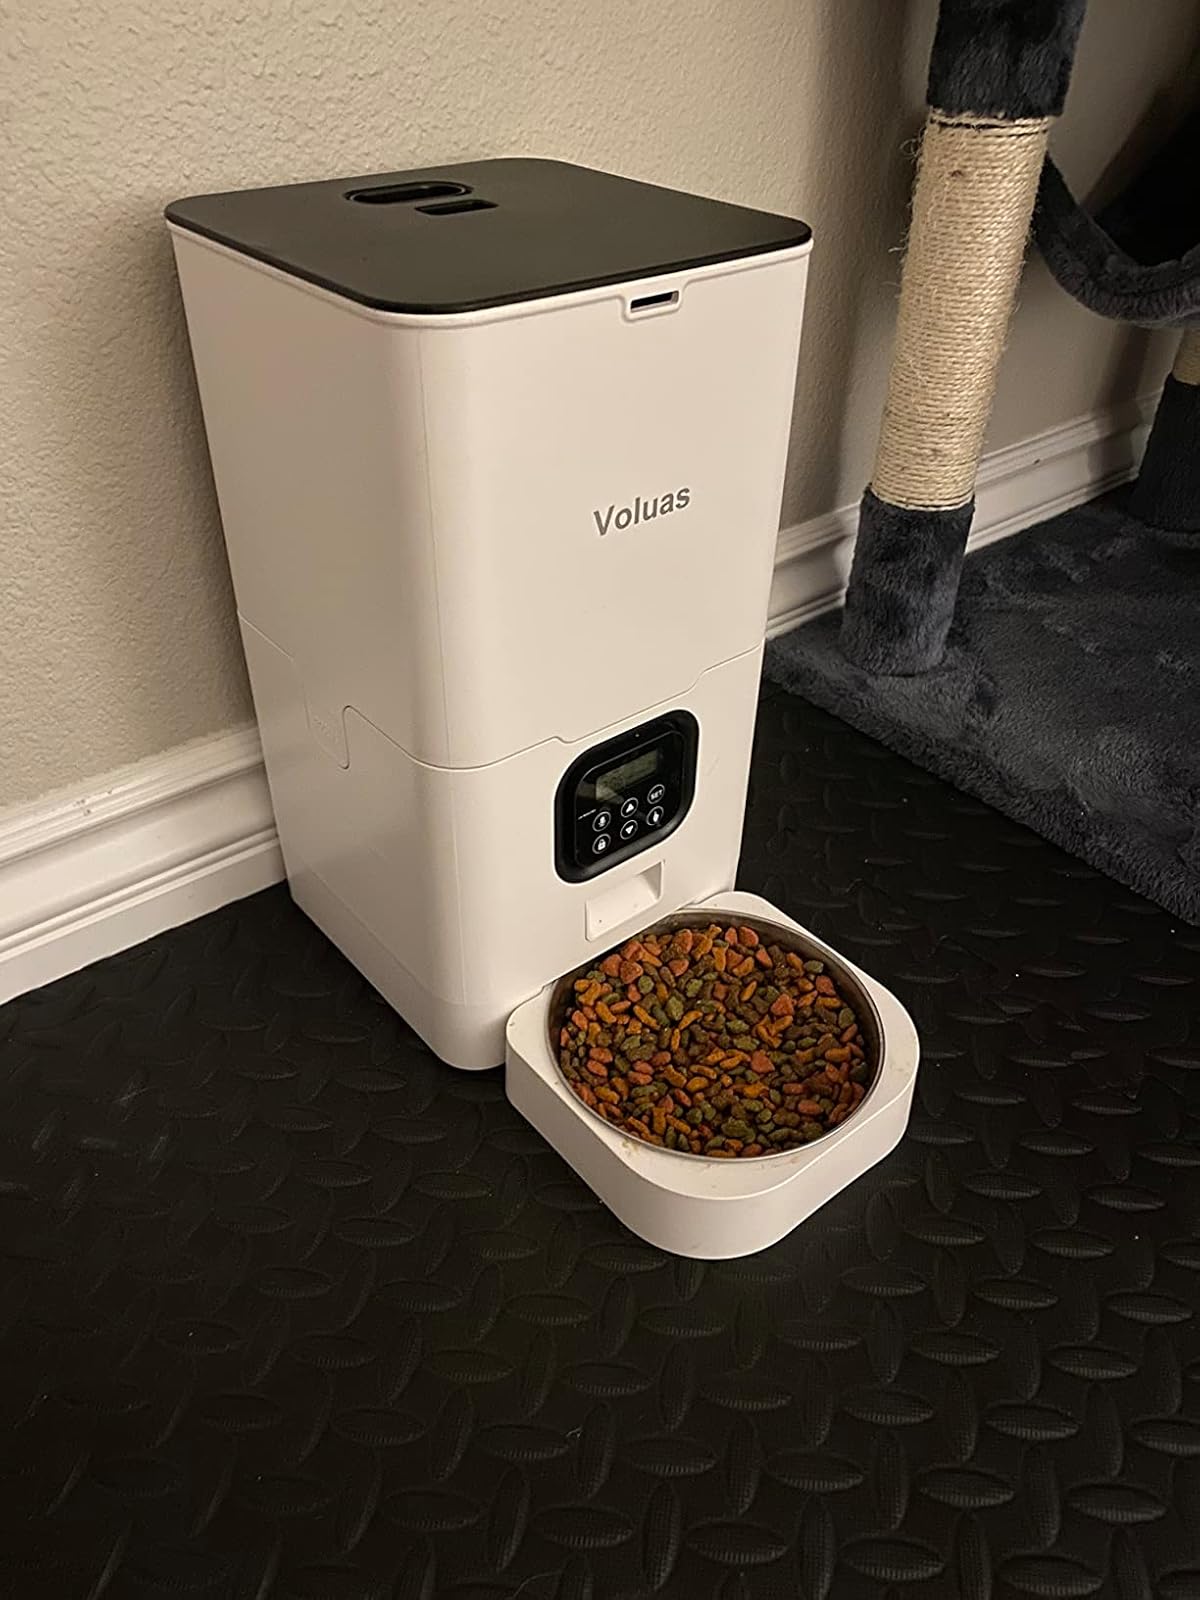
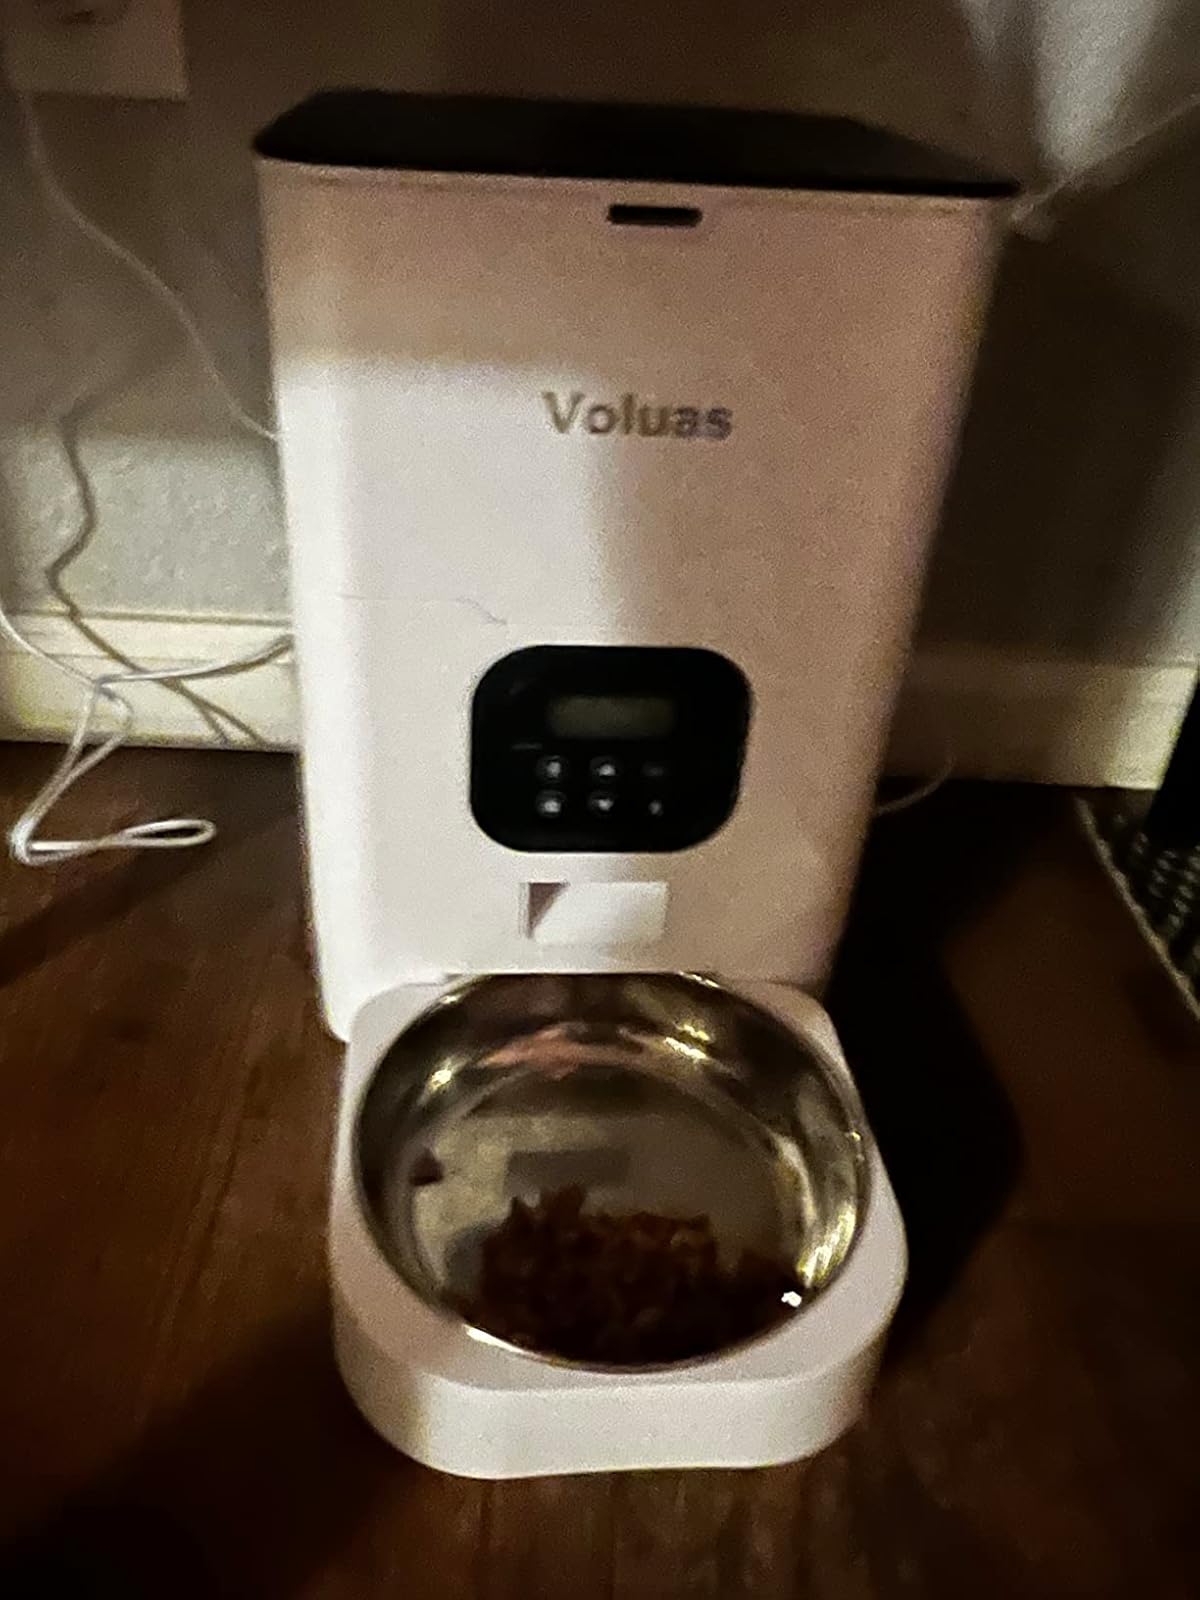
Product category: items_feeder
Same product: yes